Homecoming (Kanye West song)

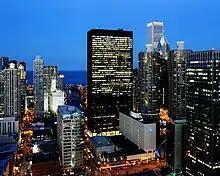
The song was originally known as "Home", with its theme of a tribute to West's hometown of Chicago maintained.

Musically, "Homecoming" is an upbeat hip-hop song, with a duration of three minutes and twenty-six seconds (3:26). The track is a gospel-inflected jam, featuring an anthemic stadium beat and elements of pub rock. The song includes a raw, arena rock piano riff from Martin, which is looped. Martin plays an energetic piano, adding gospel elements. The instrumental of the song relies on the piano, as do the energetic minor chords. Its instrumentation also consists of percussion and heavy drums.